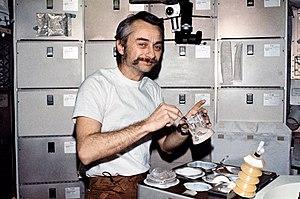
Skylab 3 est la deuxième mission habitée à destination de Skylab, la première station spatiale américaine. La mission Skylab 3 a commencé le 28 juillet 1973, avec le lancement des trois astronautes par une fusée Saturn IB, et a duré 59 jours, 11 heures et 9 minutes. Un total de 1 084,7 heures ont été compilées par les astronautes de Skylab 3, effectuant des expériences scientifiques dans les domaines d'activités médicales, d'observations solaires, des ressources de la Terre et d'autres expériences.
Skylab est la première station spatiale lancée par l'agence spatiale américaine, la NASA. Elle est développée dans le cadre du Programme des applications Apollo mis en place en 1965 pour donner une suite au programme Apollo. Le projet est lancé dans un contexte de réduction budgétaire des dépenses spatiales américaines et l'architecture retenue repose essentiellement sur la réutilisation de composants existants. La station spatiale est un ensemble long de 35 mètres et d'une masse de 90 tonnes dont le module principal est réalisé à partir du troisième étage de la fusée lunaire géante Saturn V.